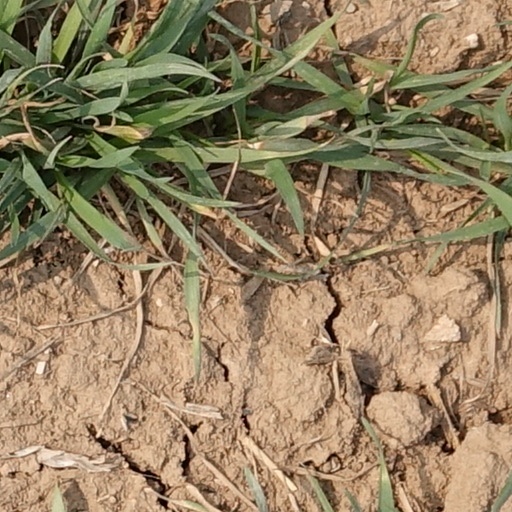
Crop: wheat